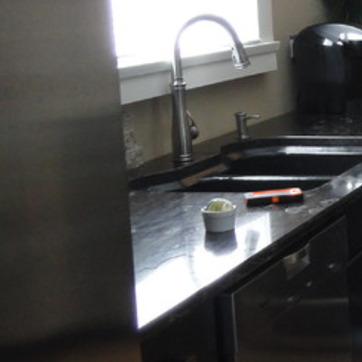
Material: polishedstone